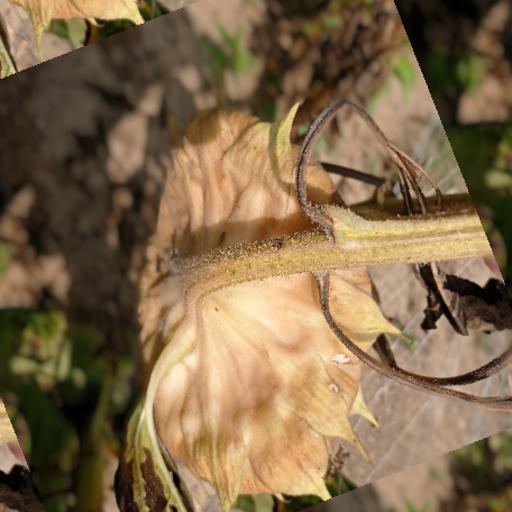
Label: Gray_mold